Francis Moore (geographer)

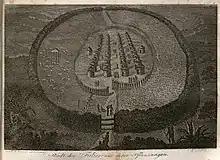
"Fula Village and its Agricultural Products", unknown author after Francis Moore, 1802

Moore was appointed a writer (i.e., clerk) by the Royal African Company in 1730 and sailed for the company's Gambia River entrepôt on July of that year. He left the region in April 1735 after also serving as a factor (agent) for the company. Moore was one of the first Englishmen to travel into the interior of Africa, serving in and visiting numerous towns and trading posts along the Gambia River from its mouth to the Guinea Highlands, hundreds of miles inland.